Caleb Kilian

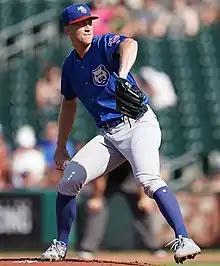
Kilian with the Iowa Cubs in 2022

Caleb John Kilian (born June 2, 1997) is an American professional baseball pitcher in the Chicago Cubs organization. He made his Major League Baseball (MLB) debut in 2022.